German football league system

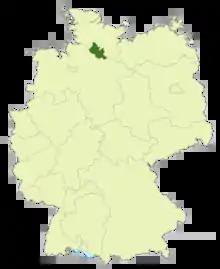
Hamburg Football Association

The Hamburg Football Association league system is the state association league system in the state of Hamburg and parts of southern Schleswig-Holstein and northeastern Lower Saxony and it starts at level five of the German league system with the Oberliga Hamburg on top. The 2021–22 season champions were TuS Dassendorf. The champions enter a promotion playoff along with the Bremen-Liga champions, the Oberliga Schleswig-Holstein champions and the Niedersachsenliga runner-up for two promotions to the Regionalliga Nord.